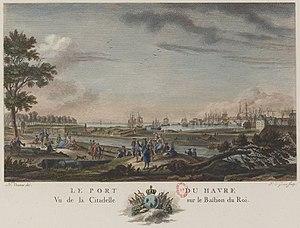
Planche tirée des Nouvelles vues perspectives des ports de France dessinées pour le Roi par M. Ozanne. Gravées par Y. Le Gouaz en 1776.
Nicolas-Marie Ozanne, né à Brest le 12 janvier 1728 et mort à Paris le 3 janvier 1811, est un dessinateur de marine français.
À partir de 1720, le XVIIIᵉ siècle est celui du développement du commerce colonial en France, qui enrichit les grands négociants, dont la fortune globale passe de 18 à 120 millions de livres en 70 ans. Ils sont une centaine à Saint-Malo, La Rochelle, mais surtout près de 450 à Nantes comme à Bordeaux, avec plus de dix millionnaires à Nantes, à une époque où un immeuble parisien ne vaut que 50 000 livres. Ce commerce colonial est au cœur de la rivalité économique franco-anglaise au XVIIᵉ siècle.